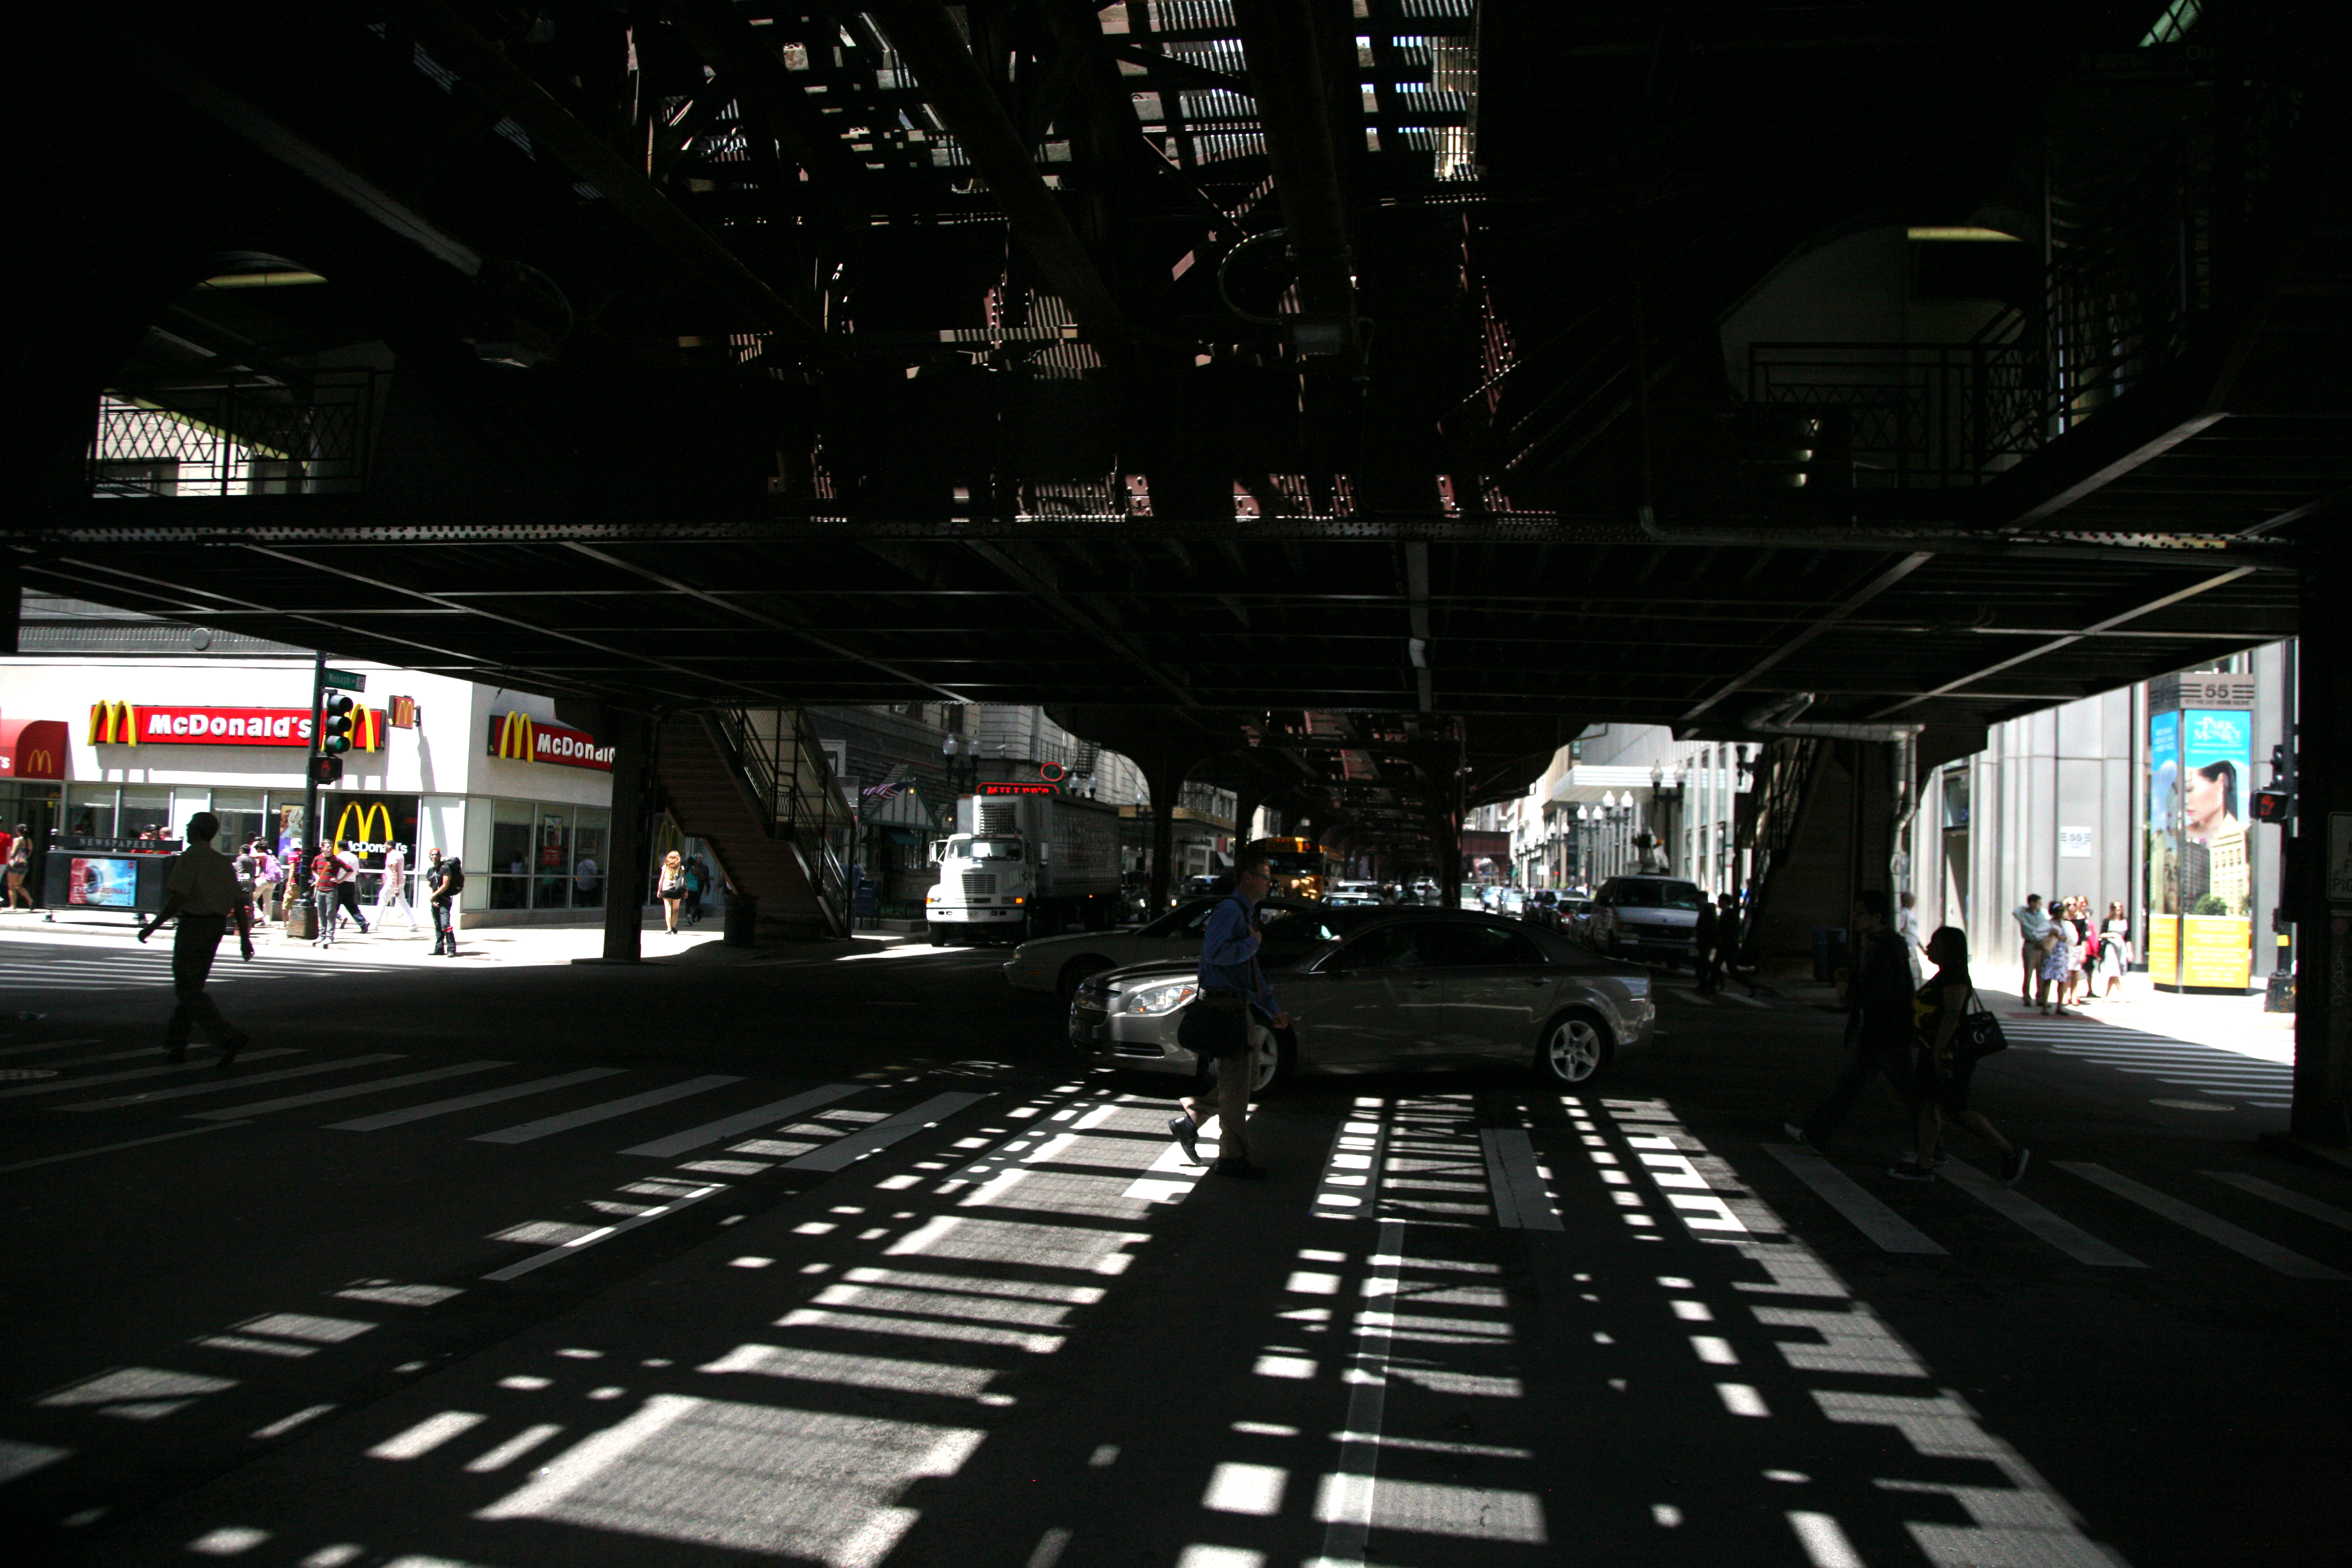
architecture, traffic, street, building, downtown, metro, transport, vehicle, shadow, chicago, public transport, mcdonalds, ombre, 5d, loop, rapid transit, m troa rien